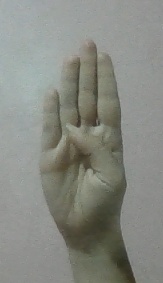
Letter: kaaf